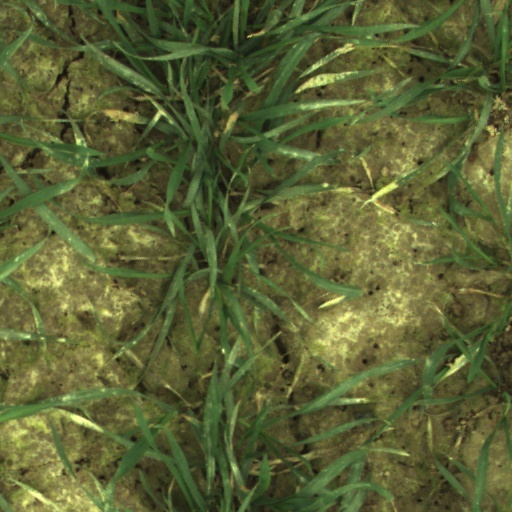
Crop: wheat